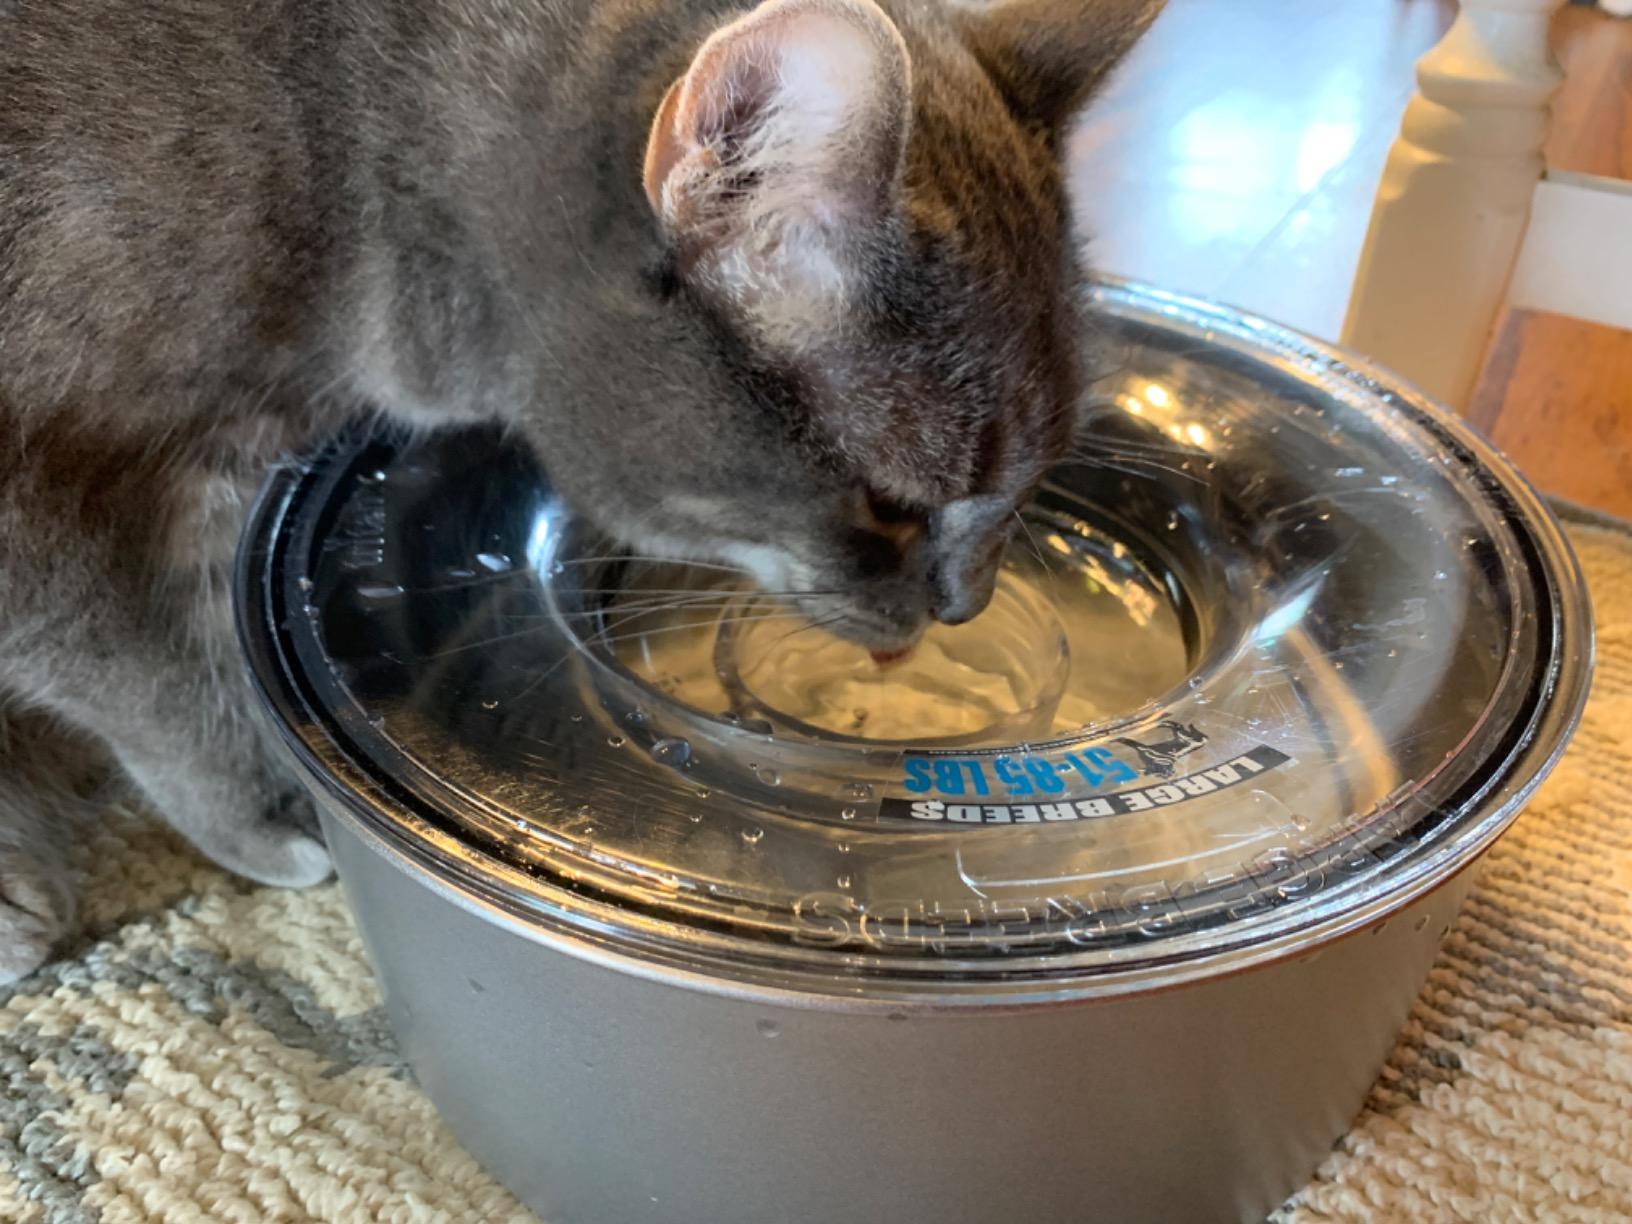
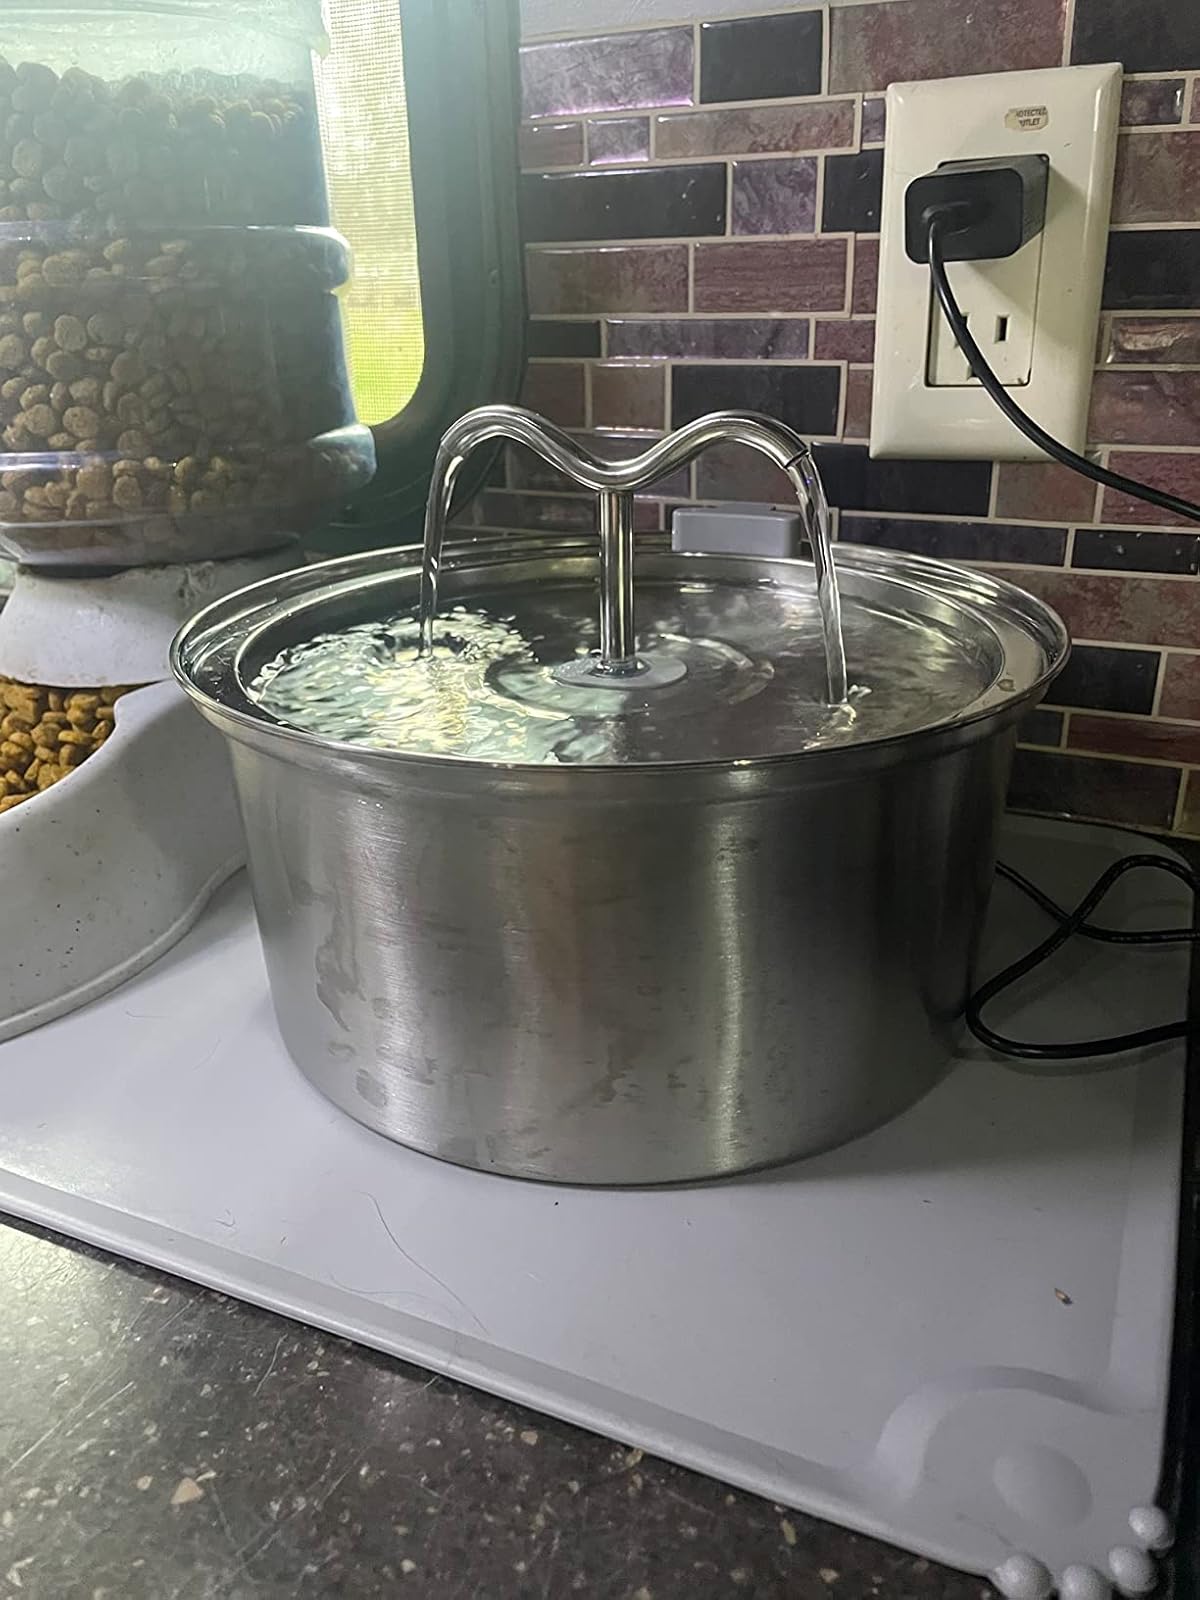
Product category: items_bowl
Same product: no